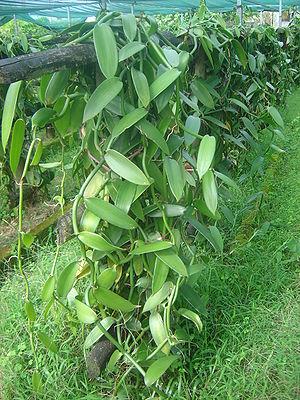
Plantation de vanille sous ombrière. Coopérative de Vanille, Bras-Panon, Île de la Réunion.